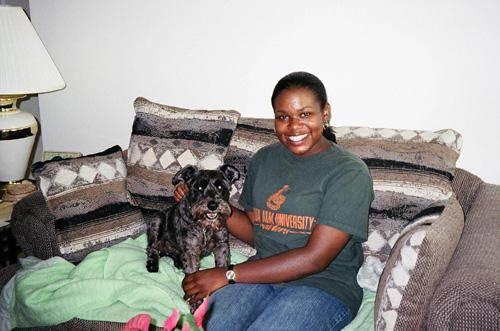
dog